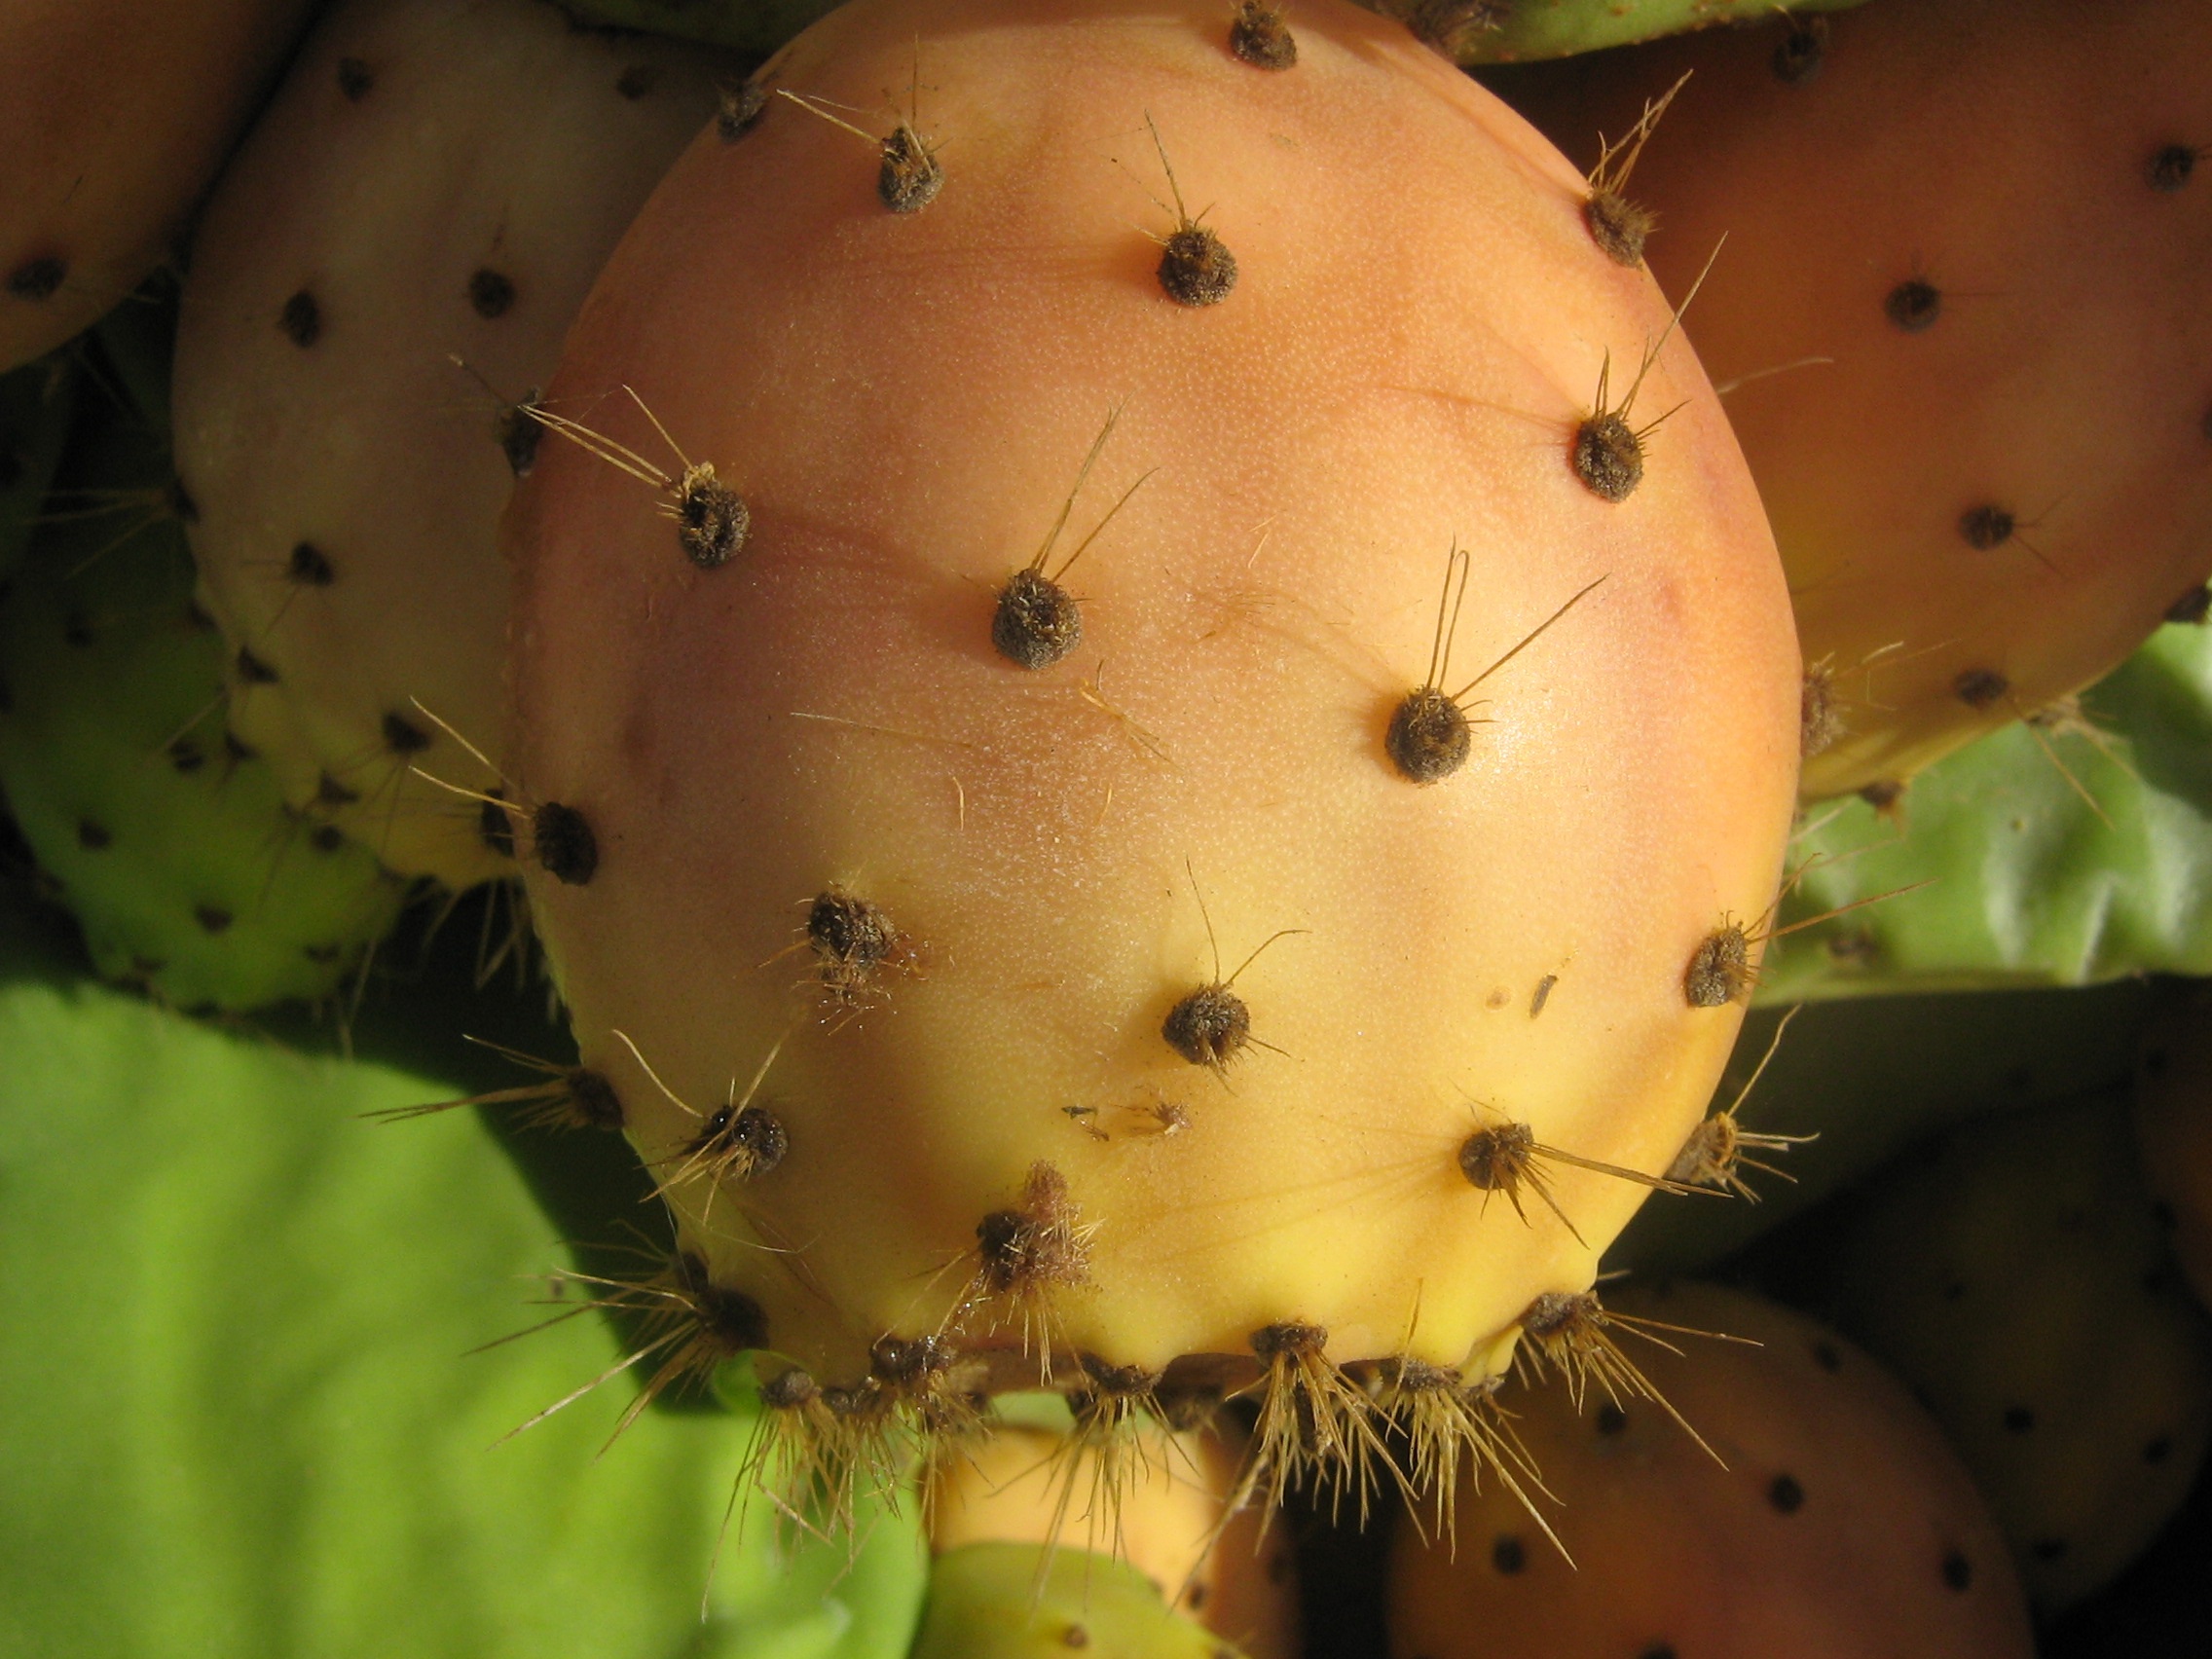
nature, prickly, cactus, plant, fruit, leaf, flower, orange, food, mediterranean, produce, botany, flora, close up, edible, spur, macro photography, flowering plant, prickly pear, ficus indica, sweet on the inside, plant stem, land plant, thorns spines and prickles, barbary fig